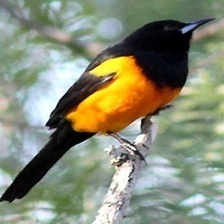
Species: VENEZUELIAN TROUPIAL
Scientific name: ICTERUS ICTERUS